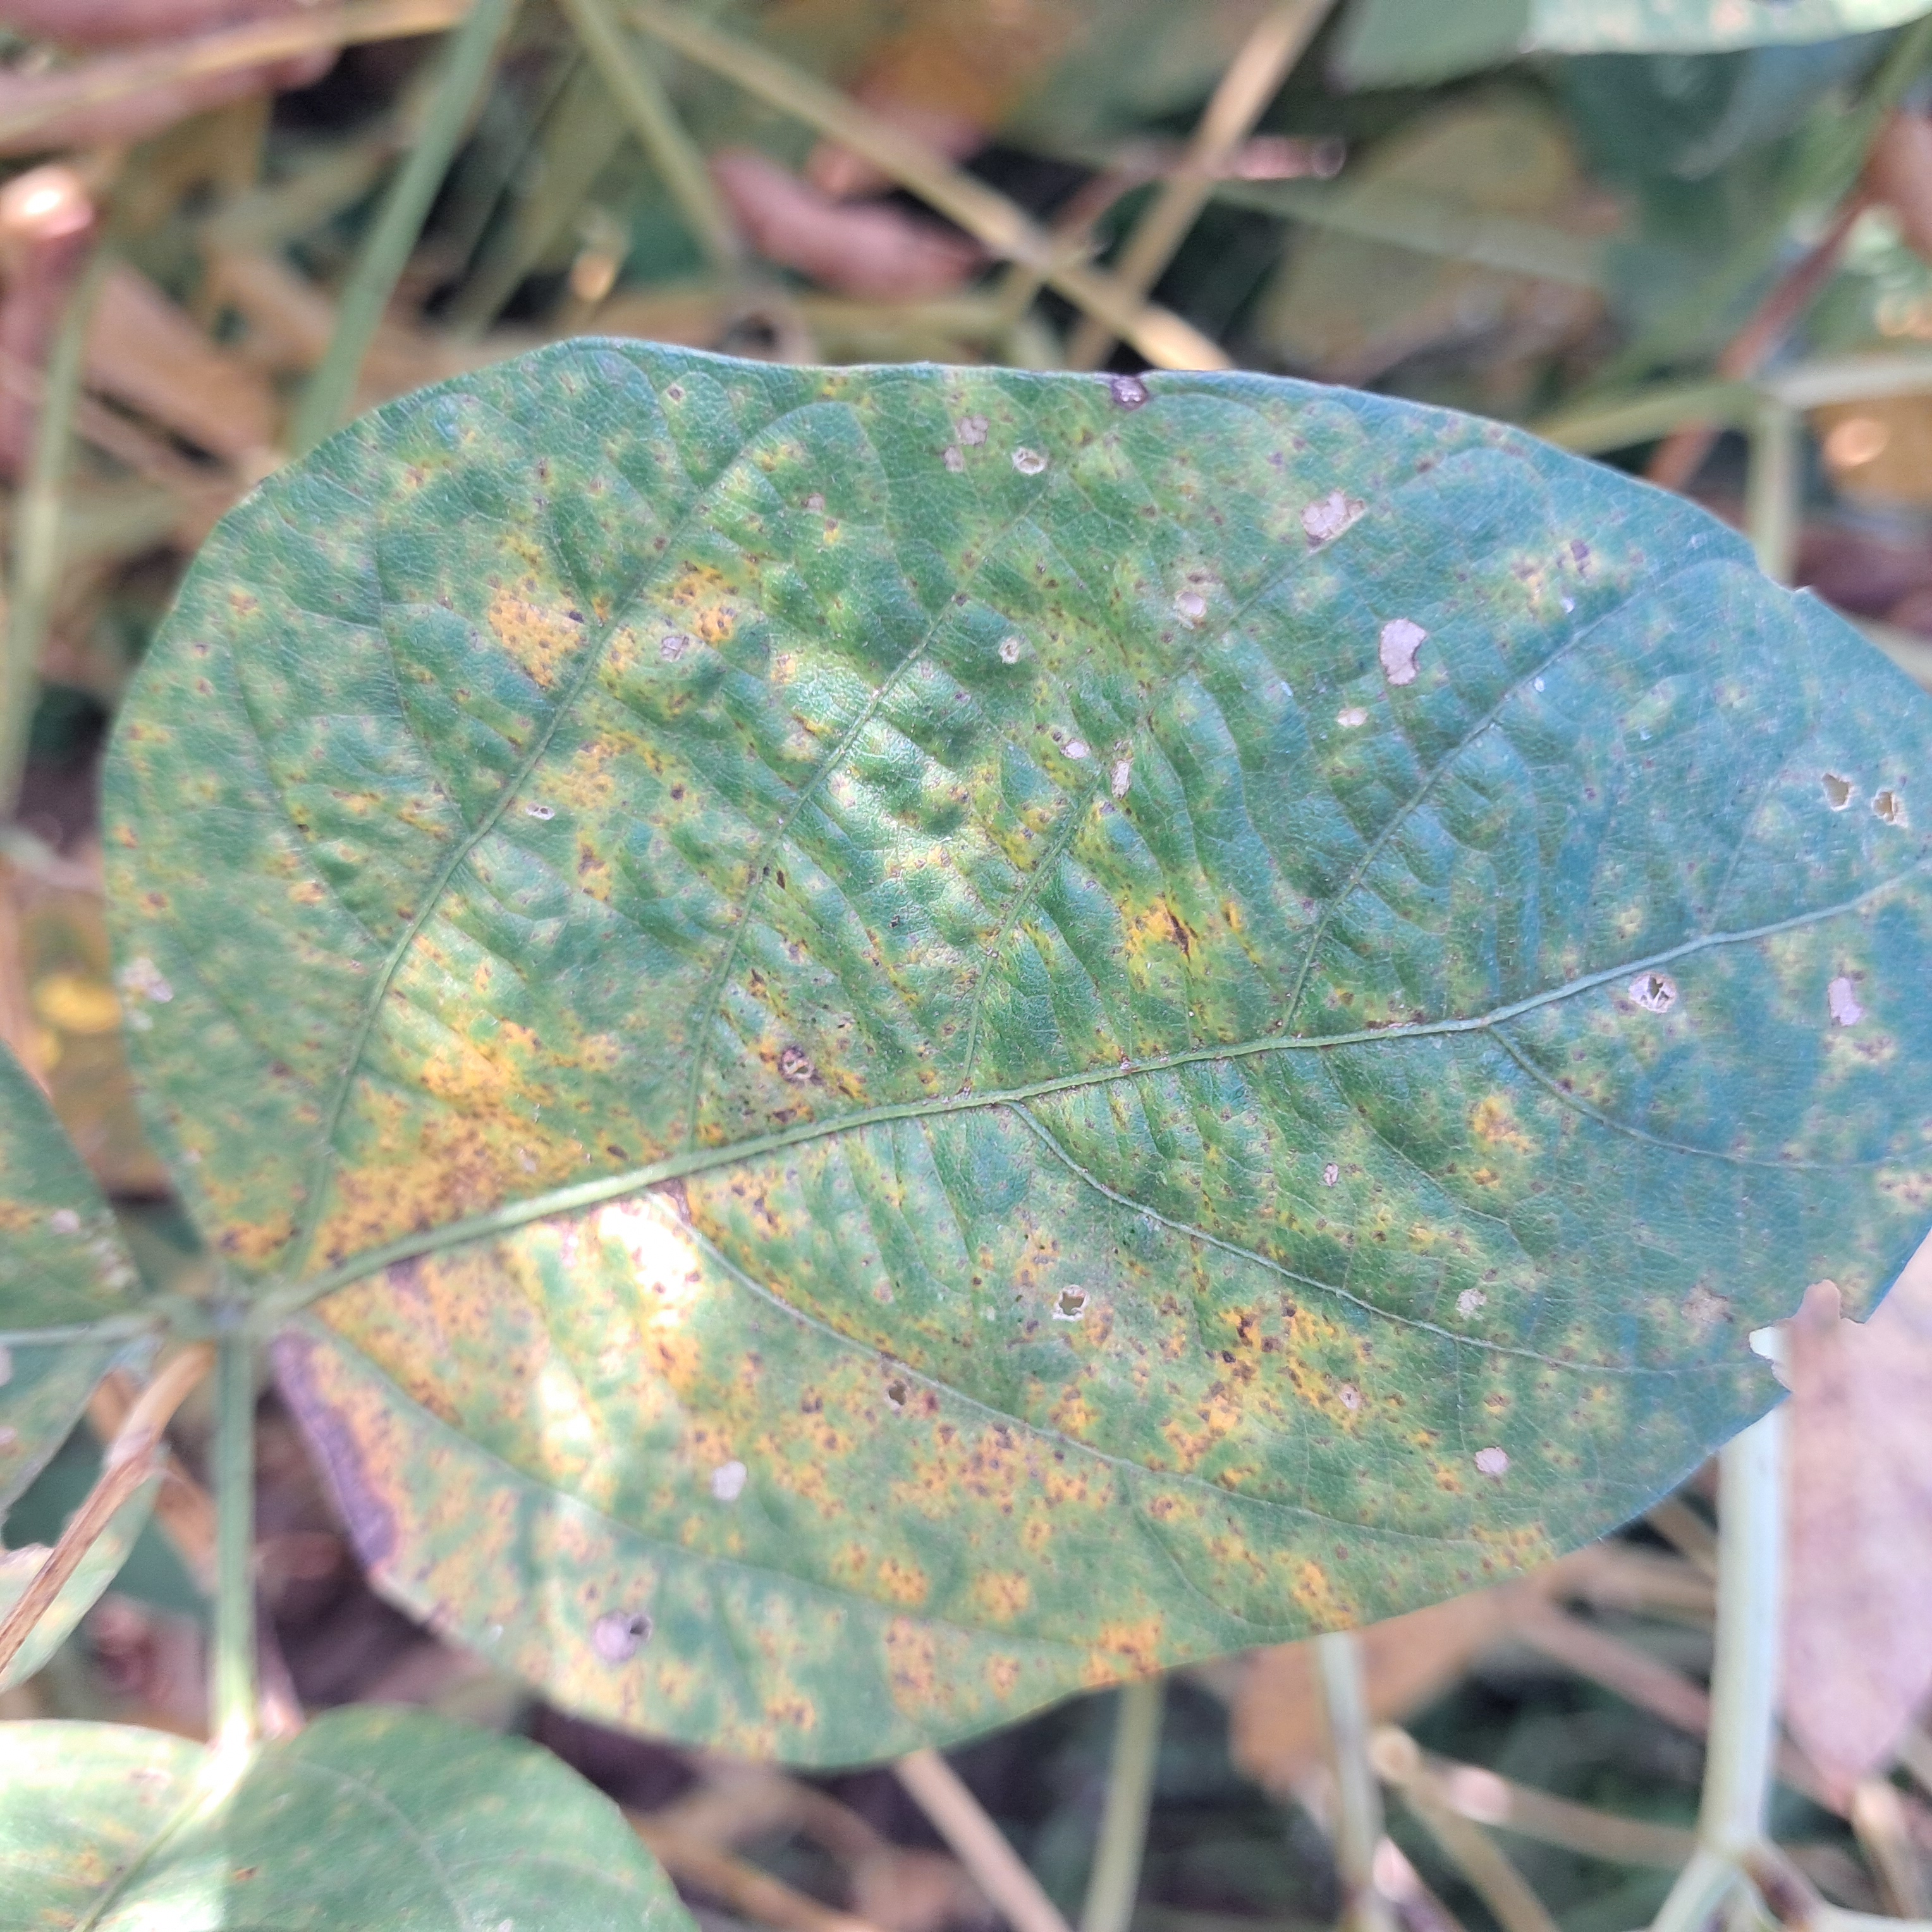
Label: Spectoria_Brown_Spot